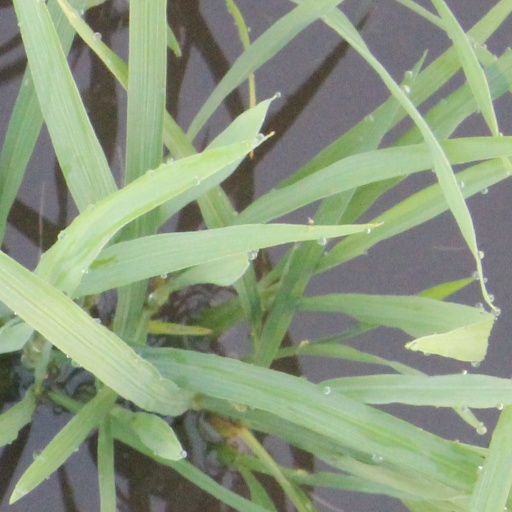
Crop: rice